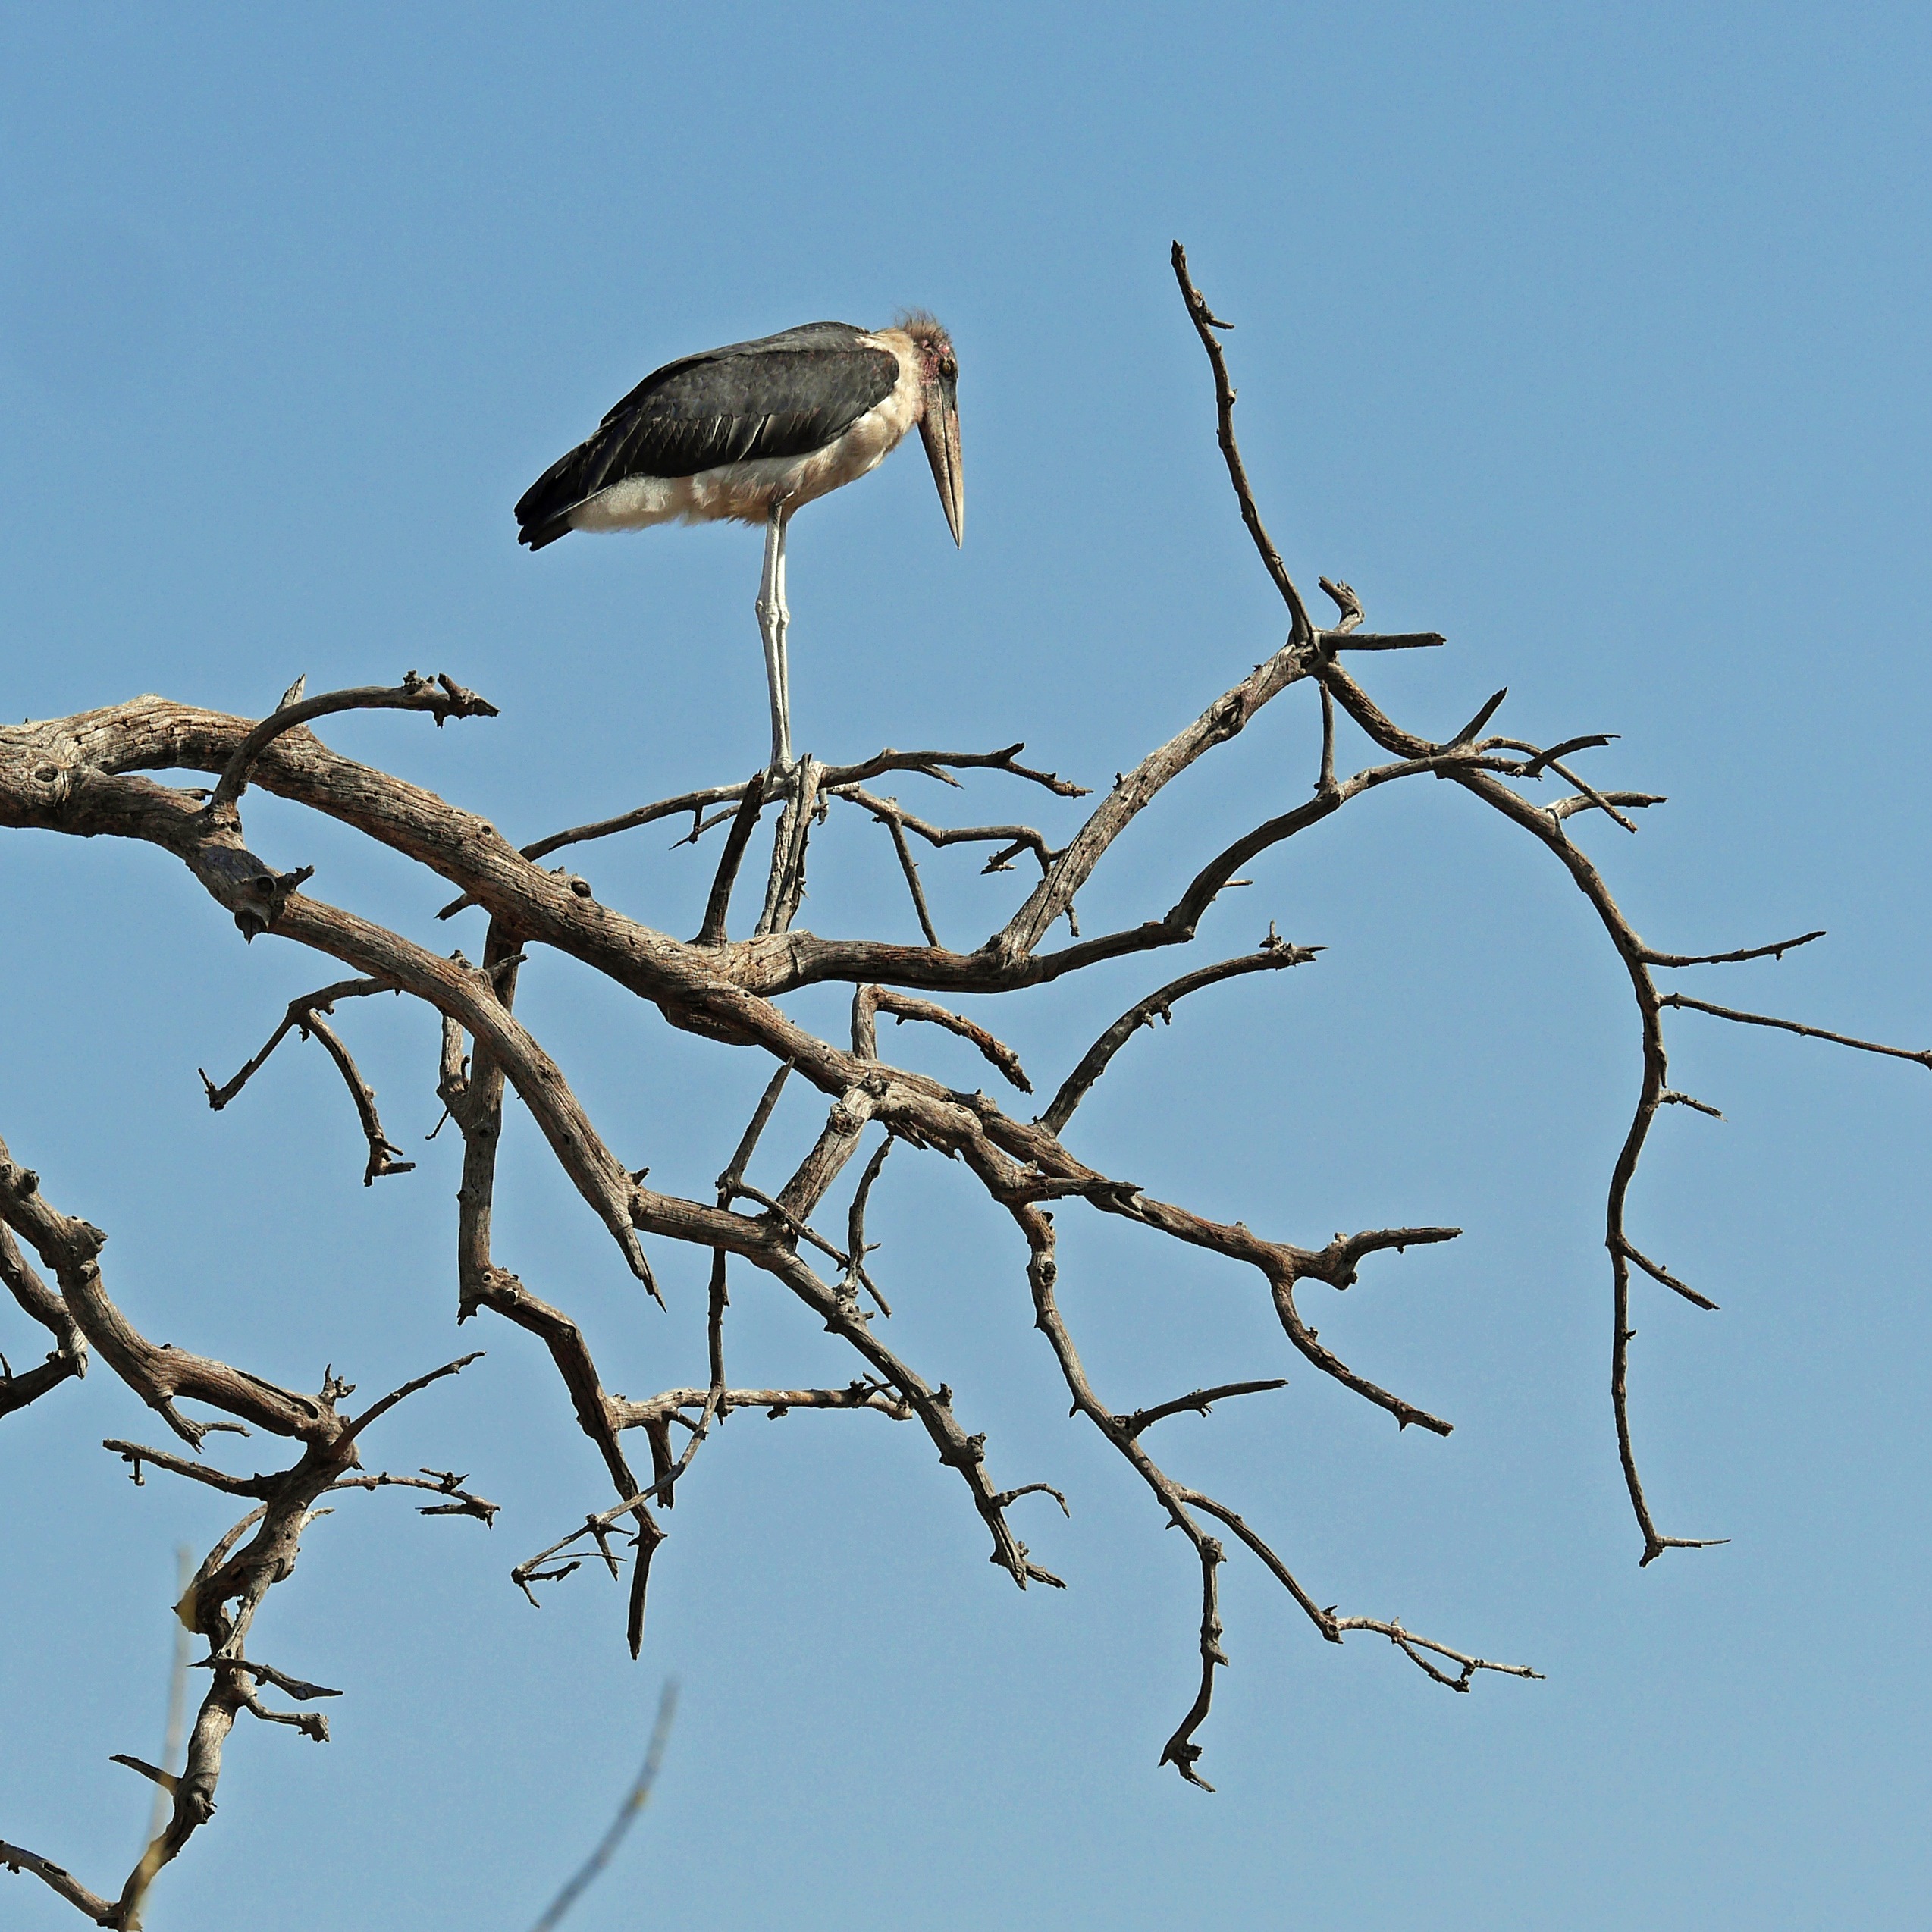
branch, bird, wing, wildlife, beak, africa, fauna, twig, vertebrate, botswana, safari, okavango, marabu